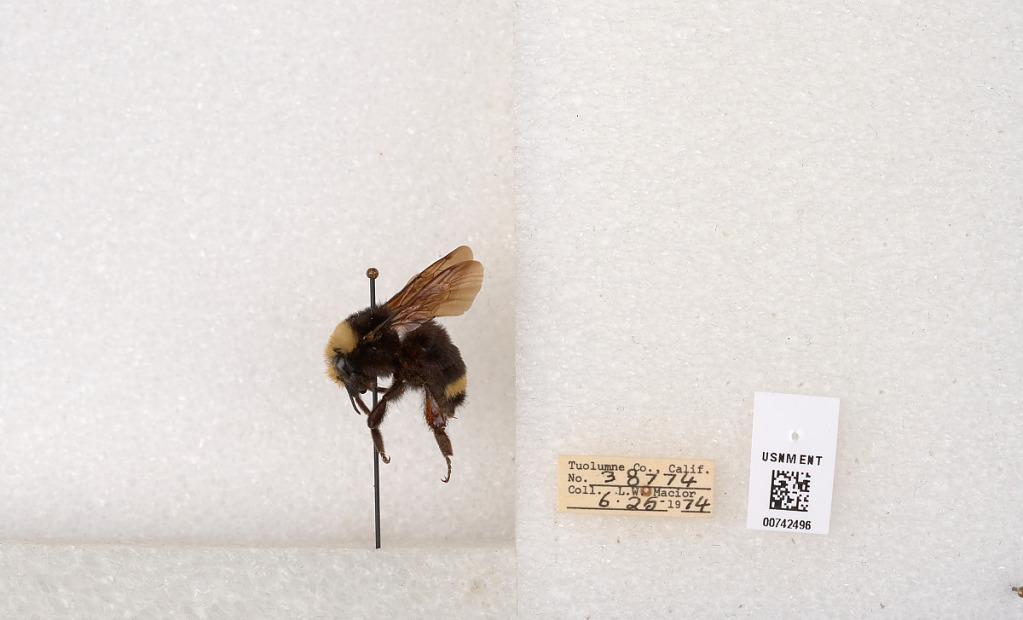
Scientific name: Bombus (Pyrobombus) vosnesenskii Radoszkowski
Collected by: L. Macior
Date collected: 1974-6-25
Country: United States
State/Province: California
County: Tuolumne
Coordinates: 38.0276, -119.955